Sahaya

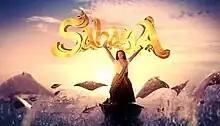
Title card

Sahaya is a 2019 Philippine television drama fantasy series broadcast by GMA Network. Directed by Zig Dulay, it stars Bianca Umali in the title role. It premiered on March 18, 2019, on the network's Telebabad line up. The series concluded on September 6, 2019, with a total of 122 episodes.